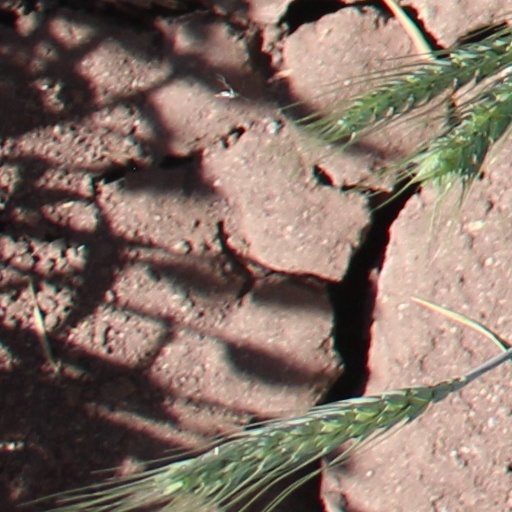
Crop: wheat